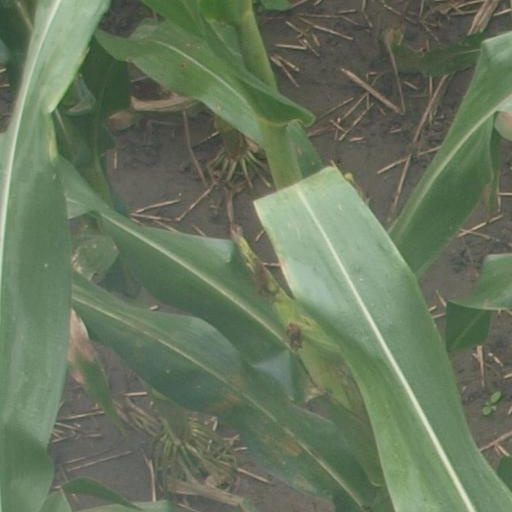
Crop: maize; corn